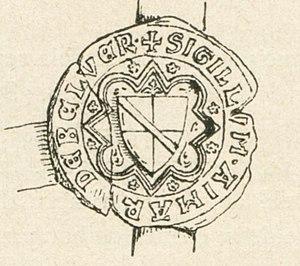
Sceau de Siboud de Beauvoir en 1231, par Joseph Roman en 1913
La famille de Beauvoir de Marc est une branche de la noblesse française originaire du Viennois, d'extraction chevaleresque, dont une commune porte ce nom aujourd’hui.